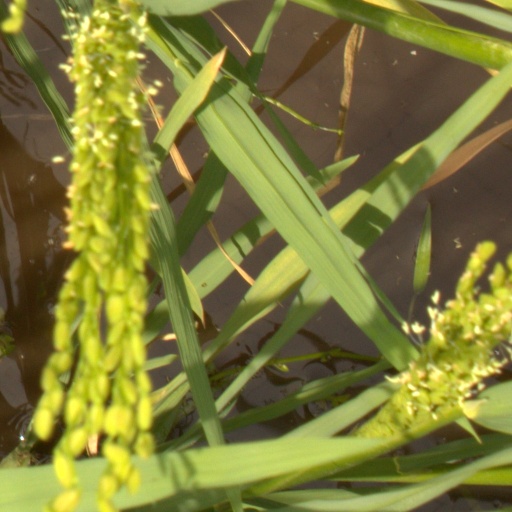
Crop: rice